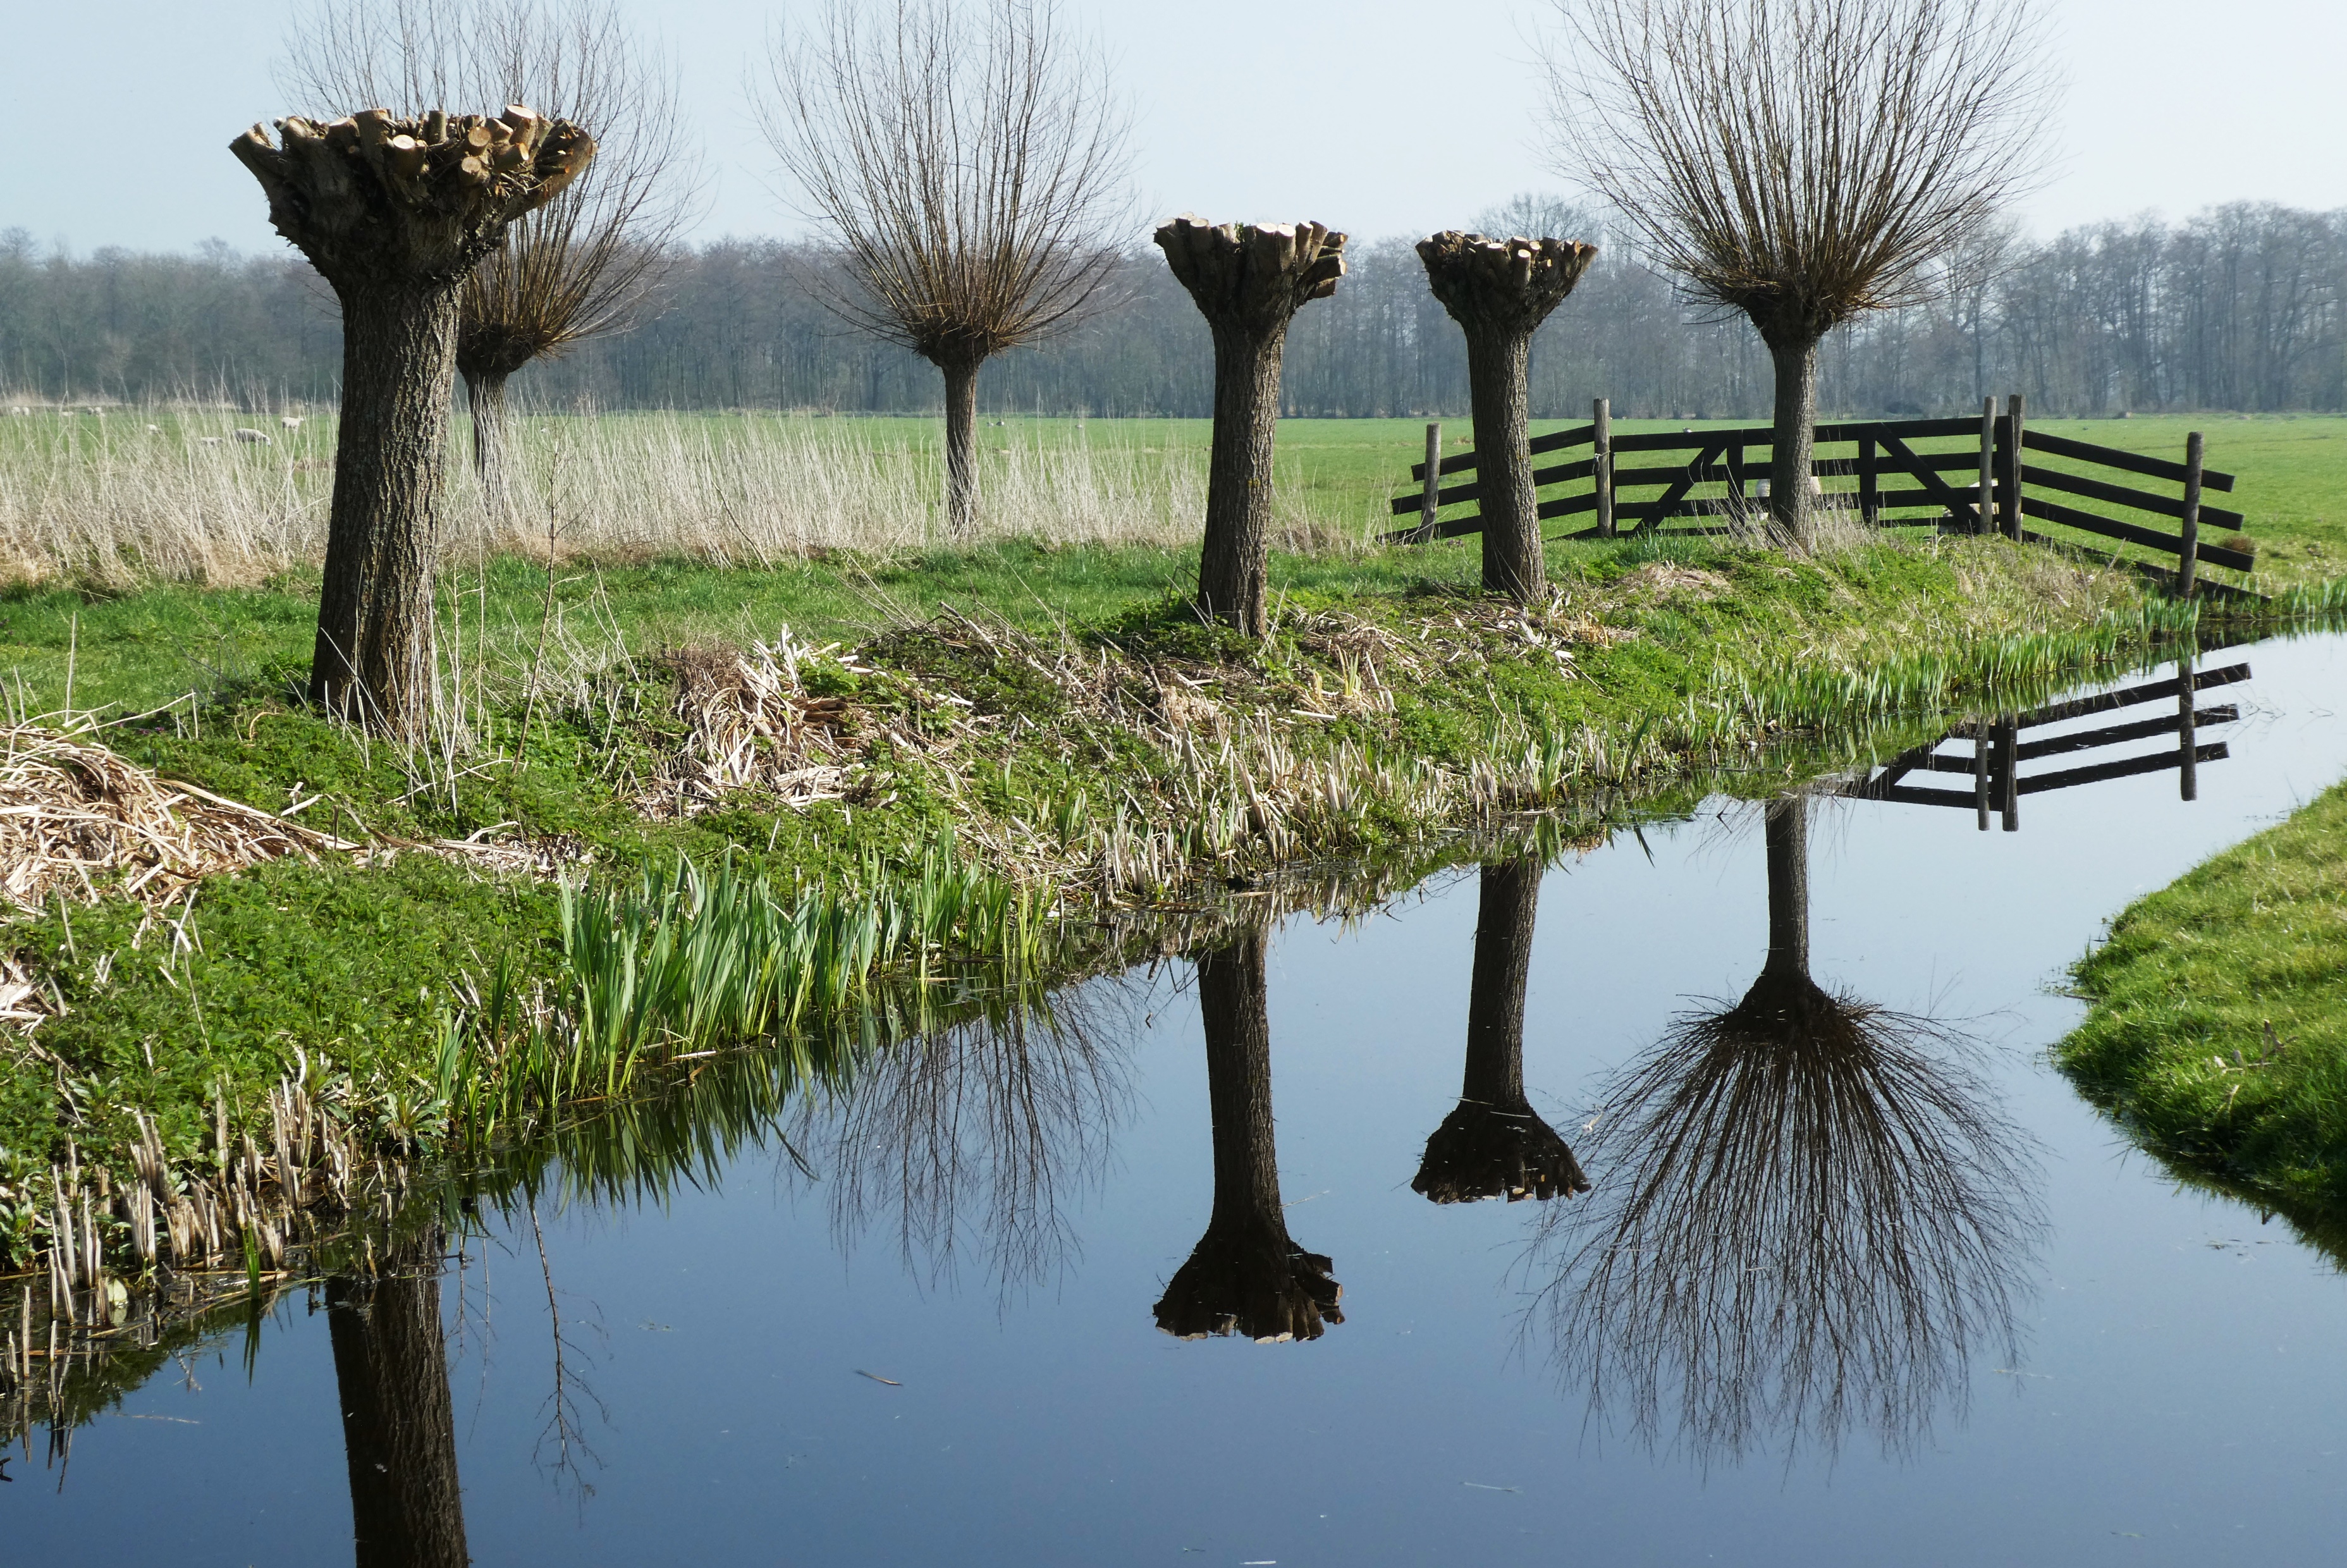
willows, polder, pruning, pasture, ditch, spring, reflection, water, natural landscape, nature, tree, waterway, grass, bank, natural environment, fen, river, grass family, watercourse, wetland, canal, marsh, rural area, woody plant, bog, plant, landscape, swamp, grassland, branch, pond, floodplain, channel, field, wildlife, trunk, symmetry, bayou, plain, lake